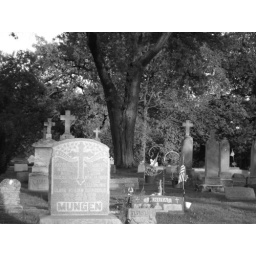
View of a tree with a forest of crosses below it